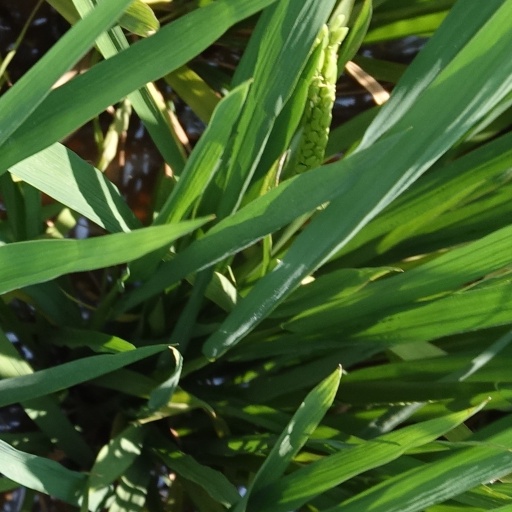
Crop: rice